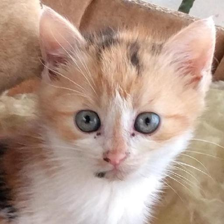
Label: animals